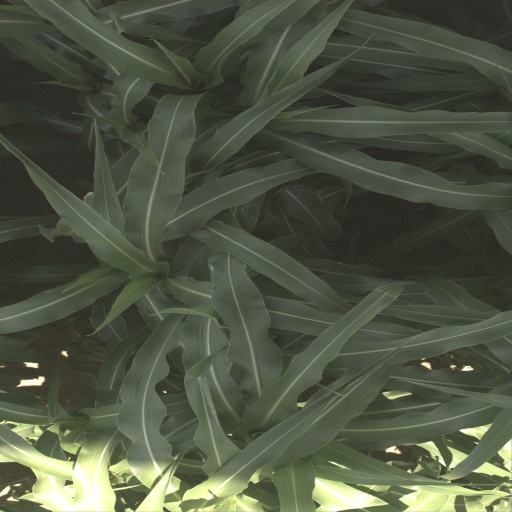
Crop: sorghum